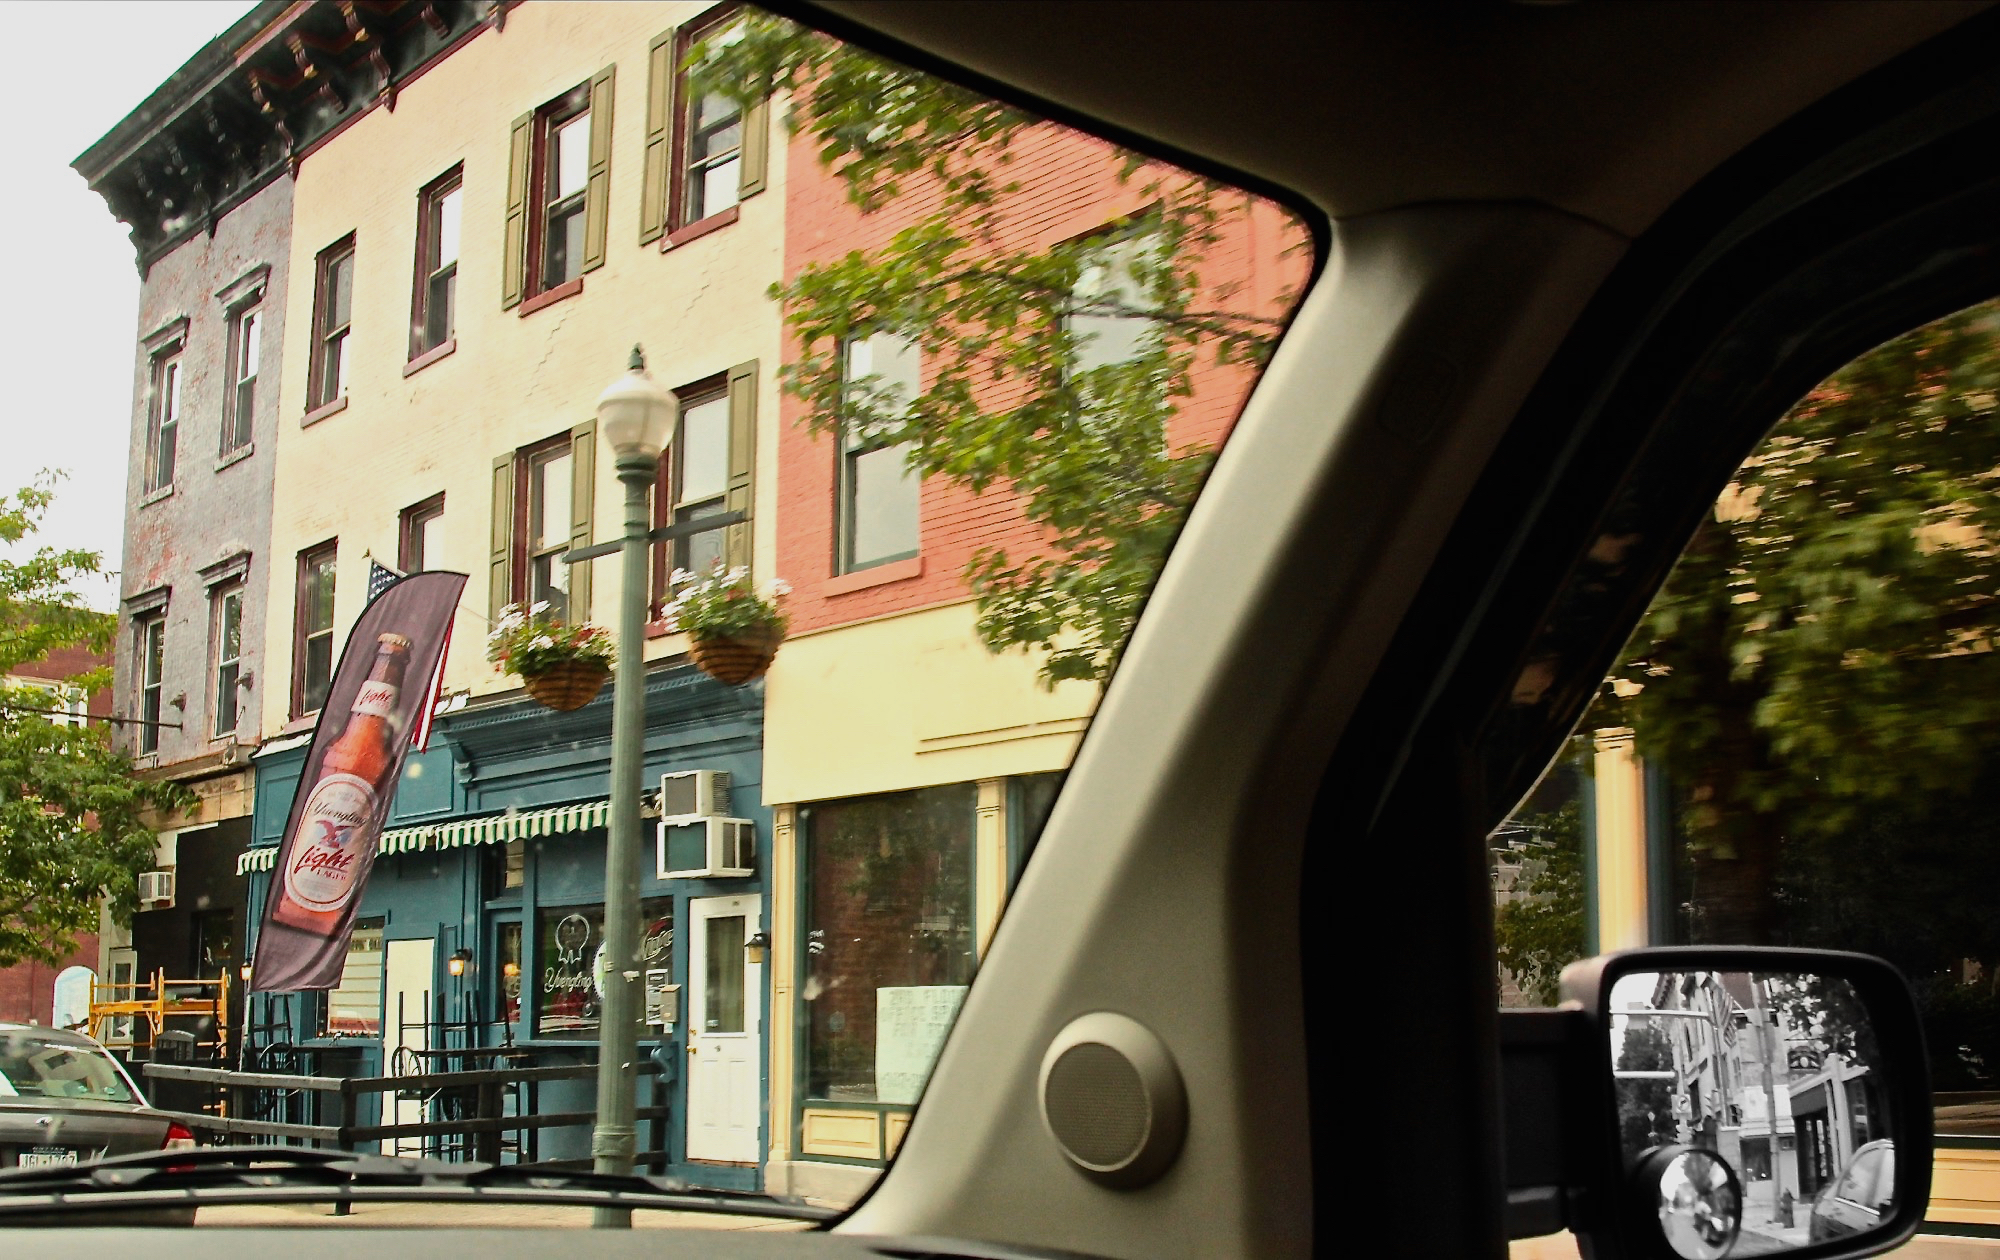
architecture, road, street, downtown, public transport, 3652015, 365the2015edition, day174, day174365, 23jun15, neighbourhood